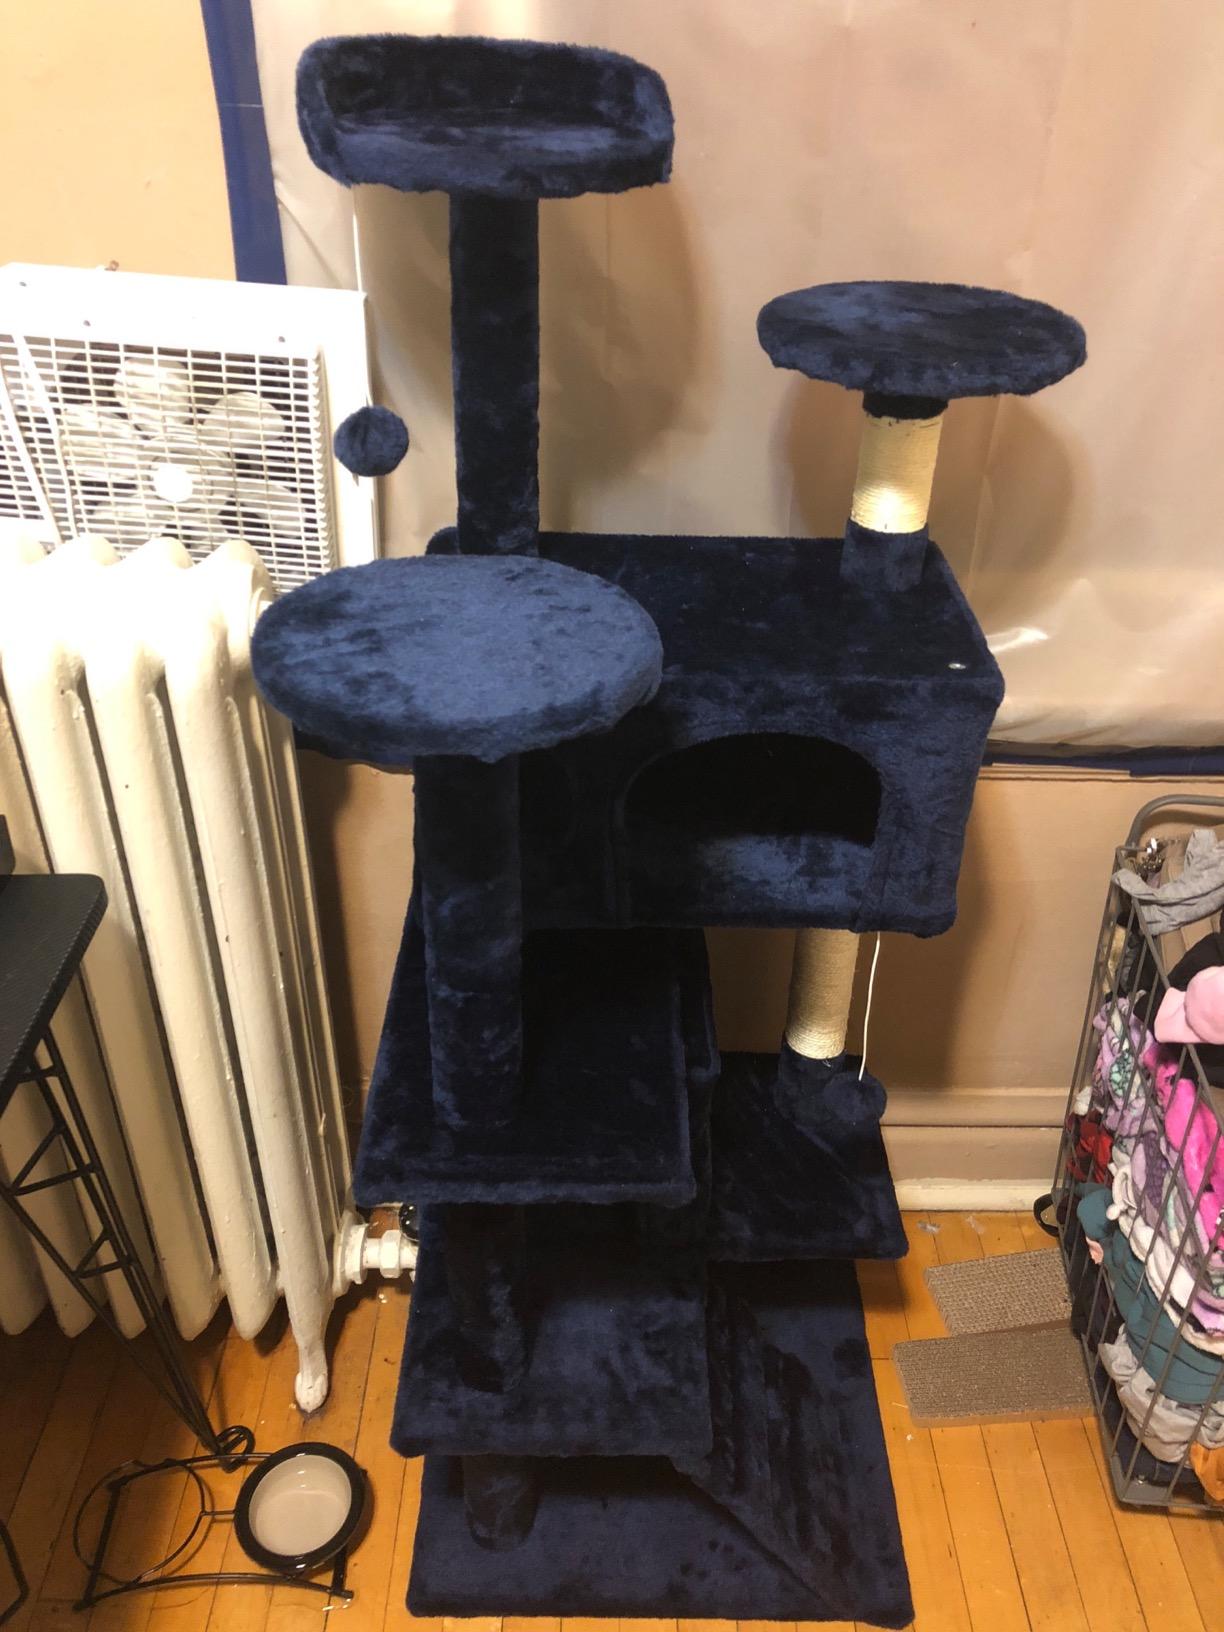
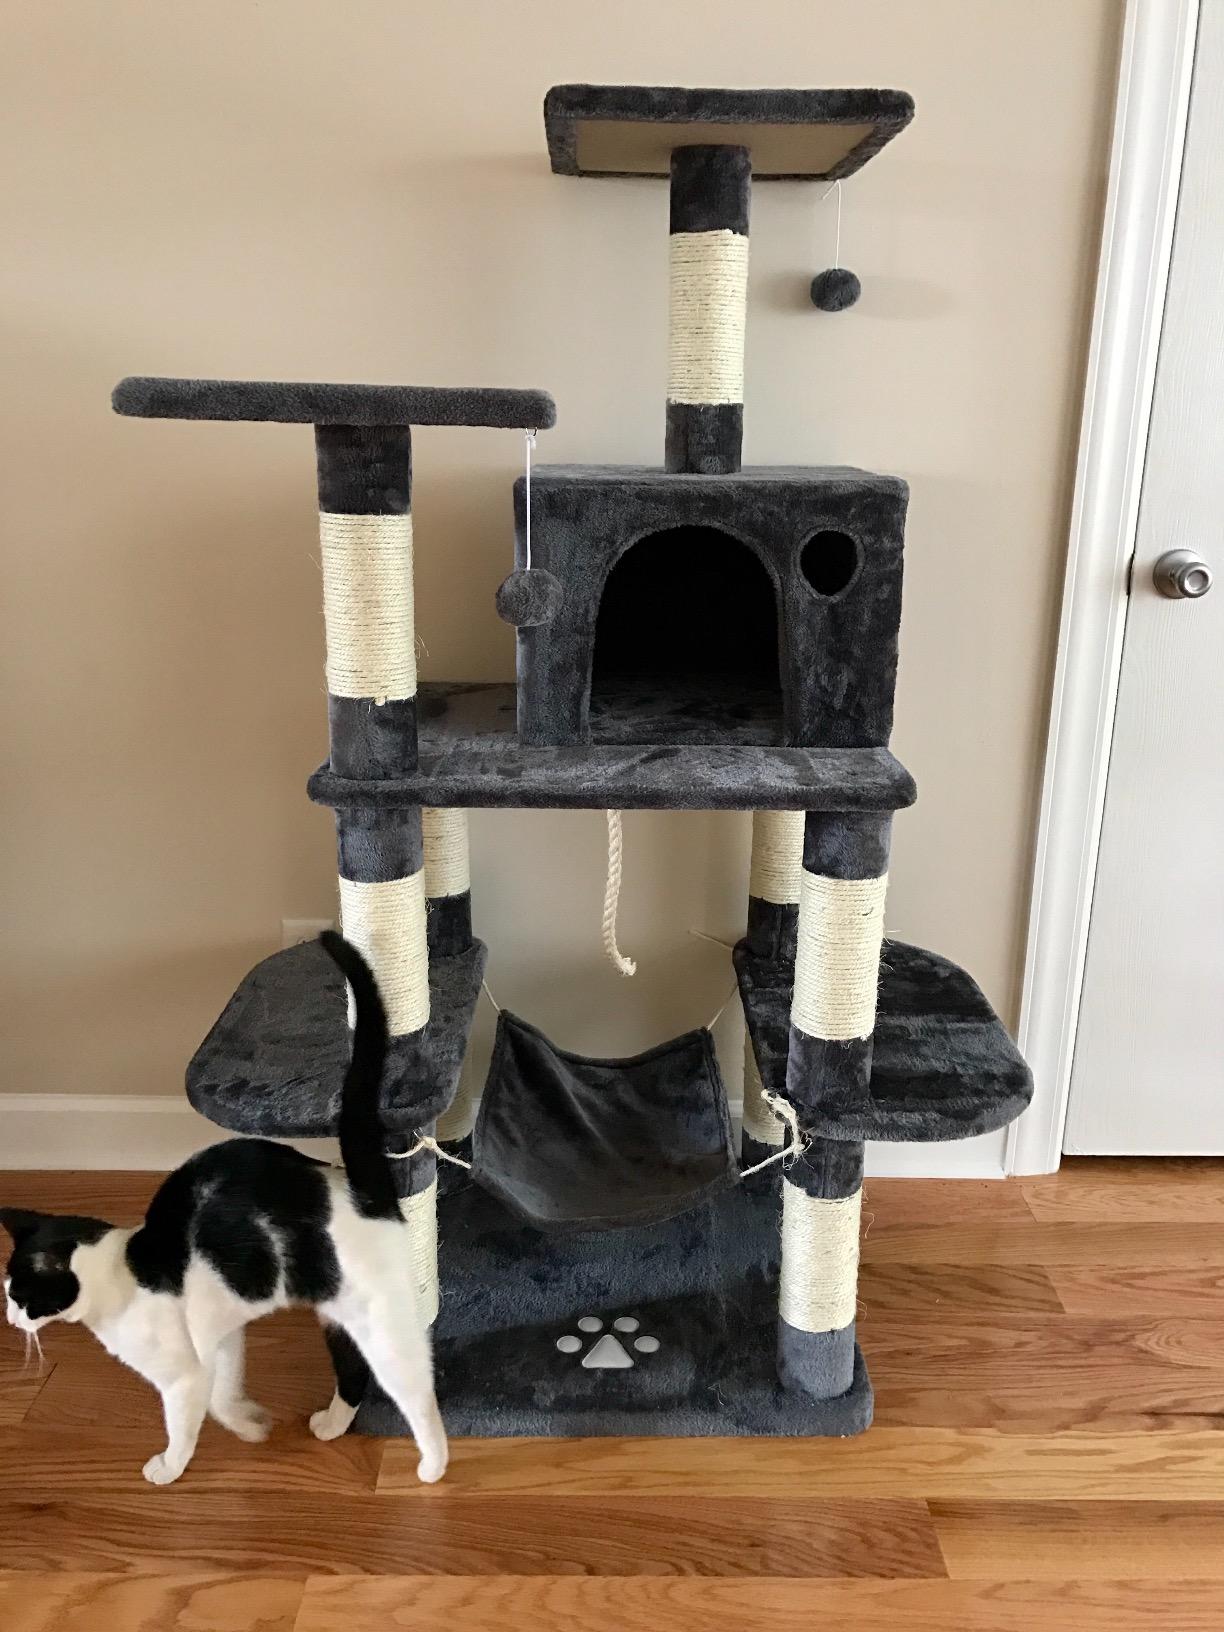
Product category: items_cat tree
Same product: no